Answer in natural language. Considering the relative positions, is abstract rectangle frame on wall (marked C) above or below Doorframe (marked A)? Choose between the following options: above or below
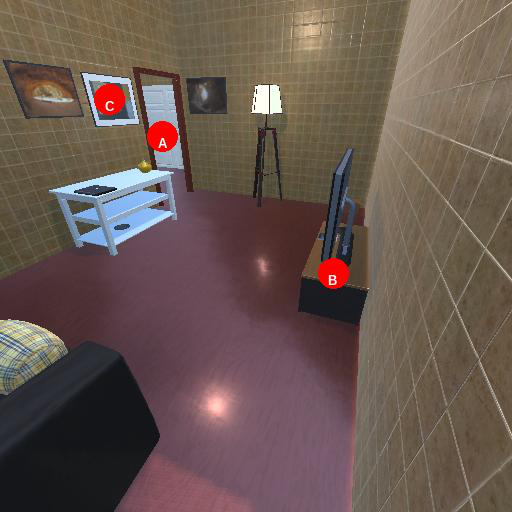
<answer>below</answer>